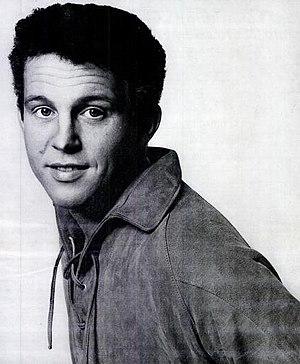
Bobby Vinton, de son vrai nom Stanley Robert Vintula, est un chanteur américain d'origine polonaise, né le 16 avril 1935 à Canonsburg, en Pennsylvanie.